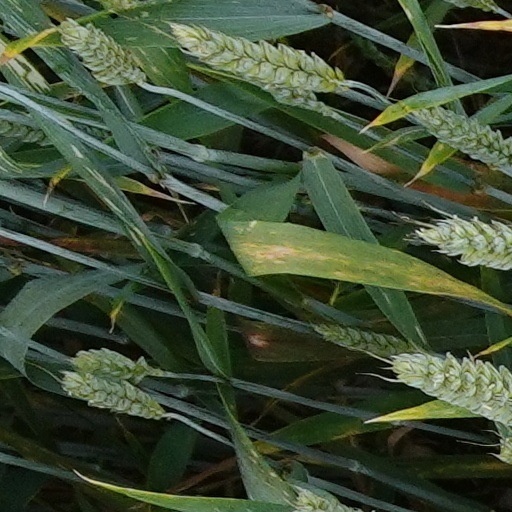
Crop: wheat